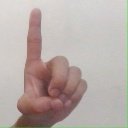
अक्षर: ड